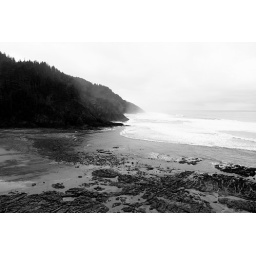
Looking south toward sea lion cave from just below the keeper's house at Heceta Head Lighthouse.